Athol (Henderson, Maryland)

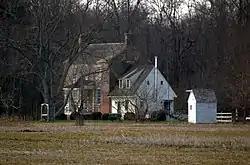

Athol is a historic home located at Henderson, Caroline County, Maryland. It is a -story single-pile brick dwelling built around 1825 by William Jones. It has several characteristics common to the few remaining early-19th-century brick three-bay-wide houses of modest size on the Eastern Shore of Maryland: Flemish bond facade, common bond on the sides and rear, chimneys at each end of a gable roof, and Federal stylistic influence.